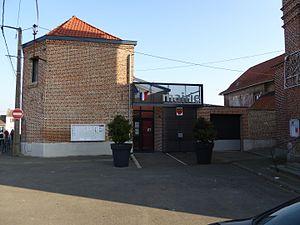
Herrin est une commune française située dans le département du Nord, en région Hauts-de-France.